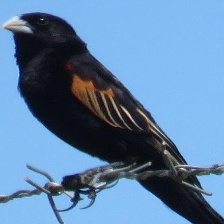
Species: FAN TAILED WIDOW
Scientific name: EUPLECTES AXILLARIS